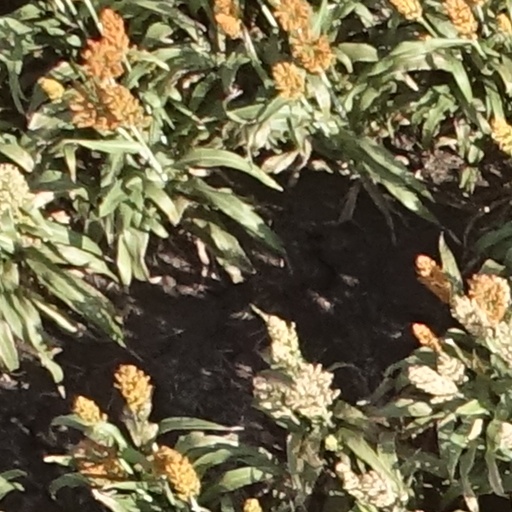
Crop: sorghum